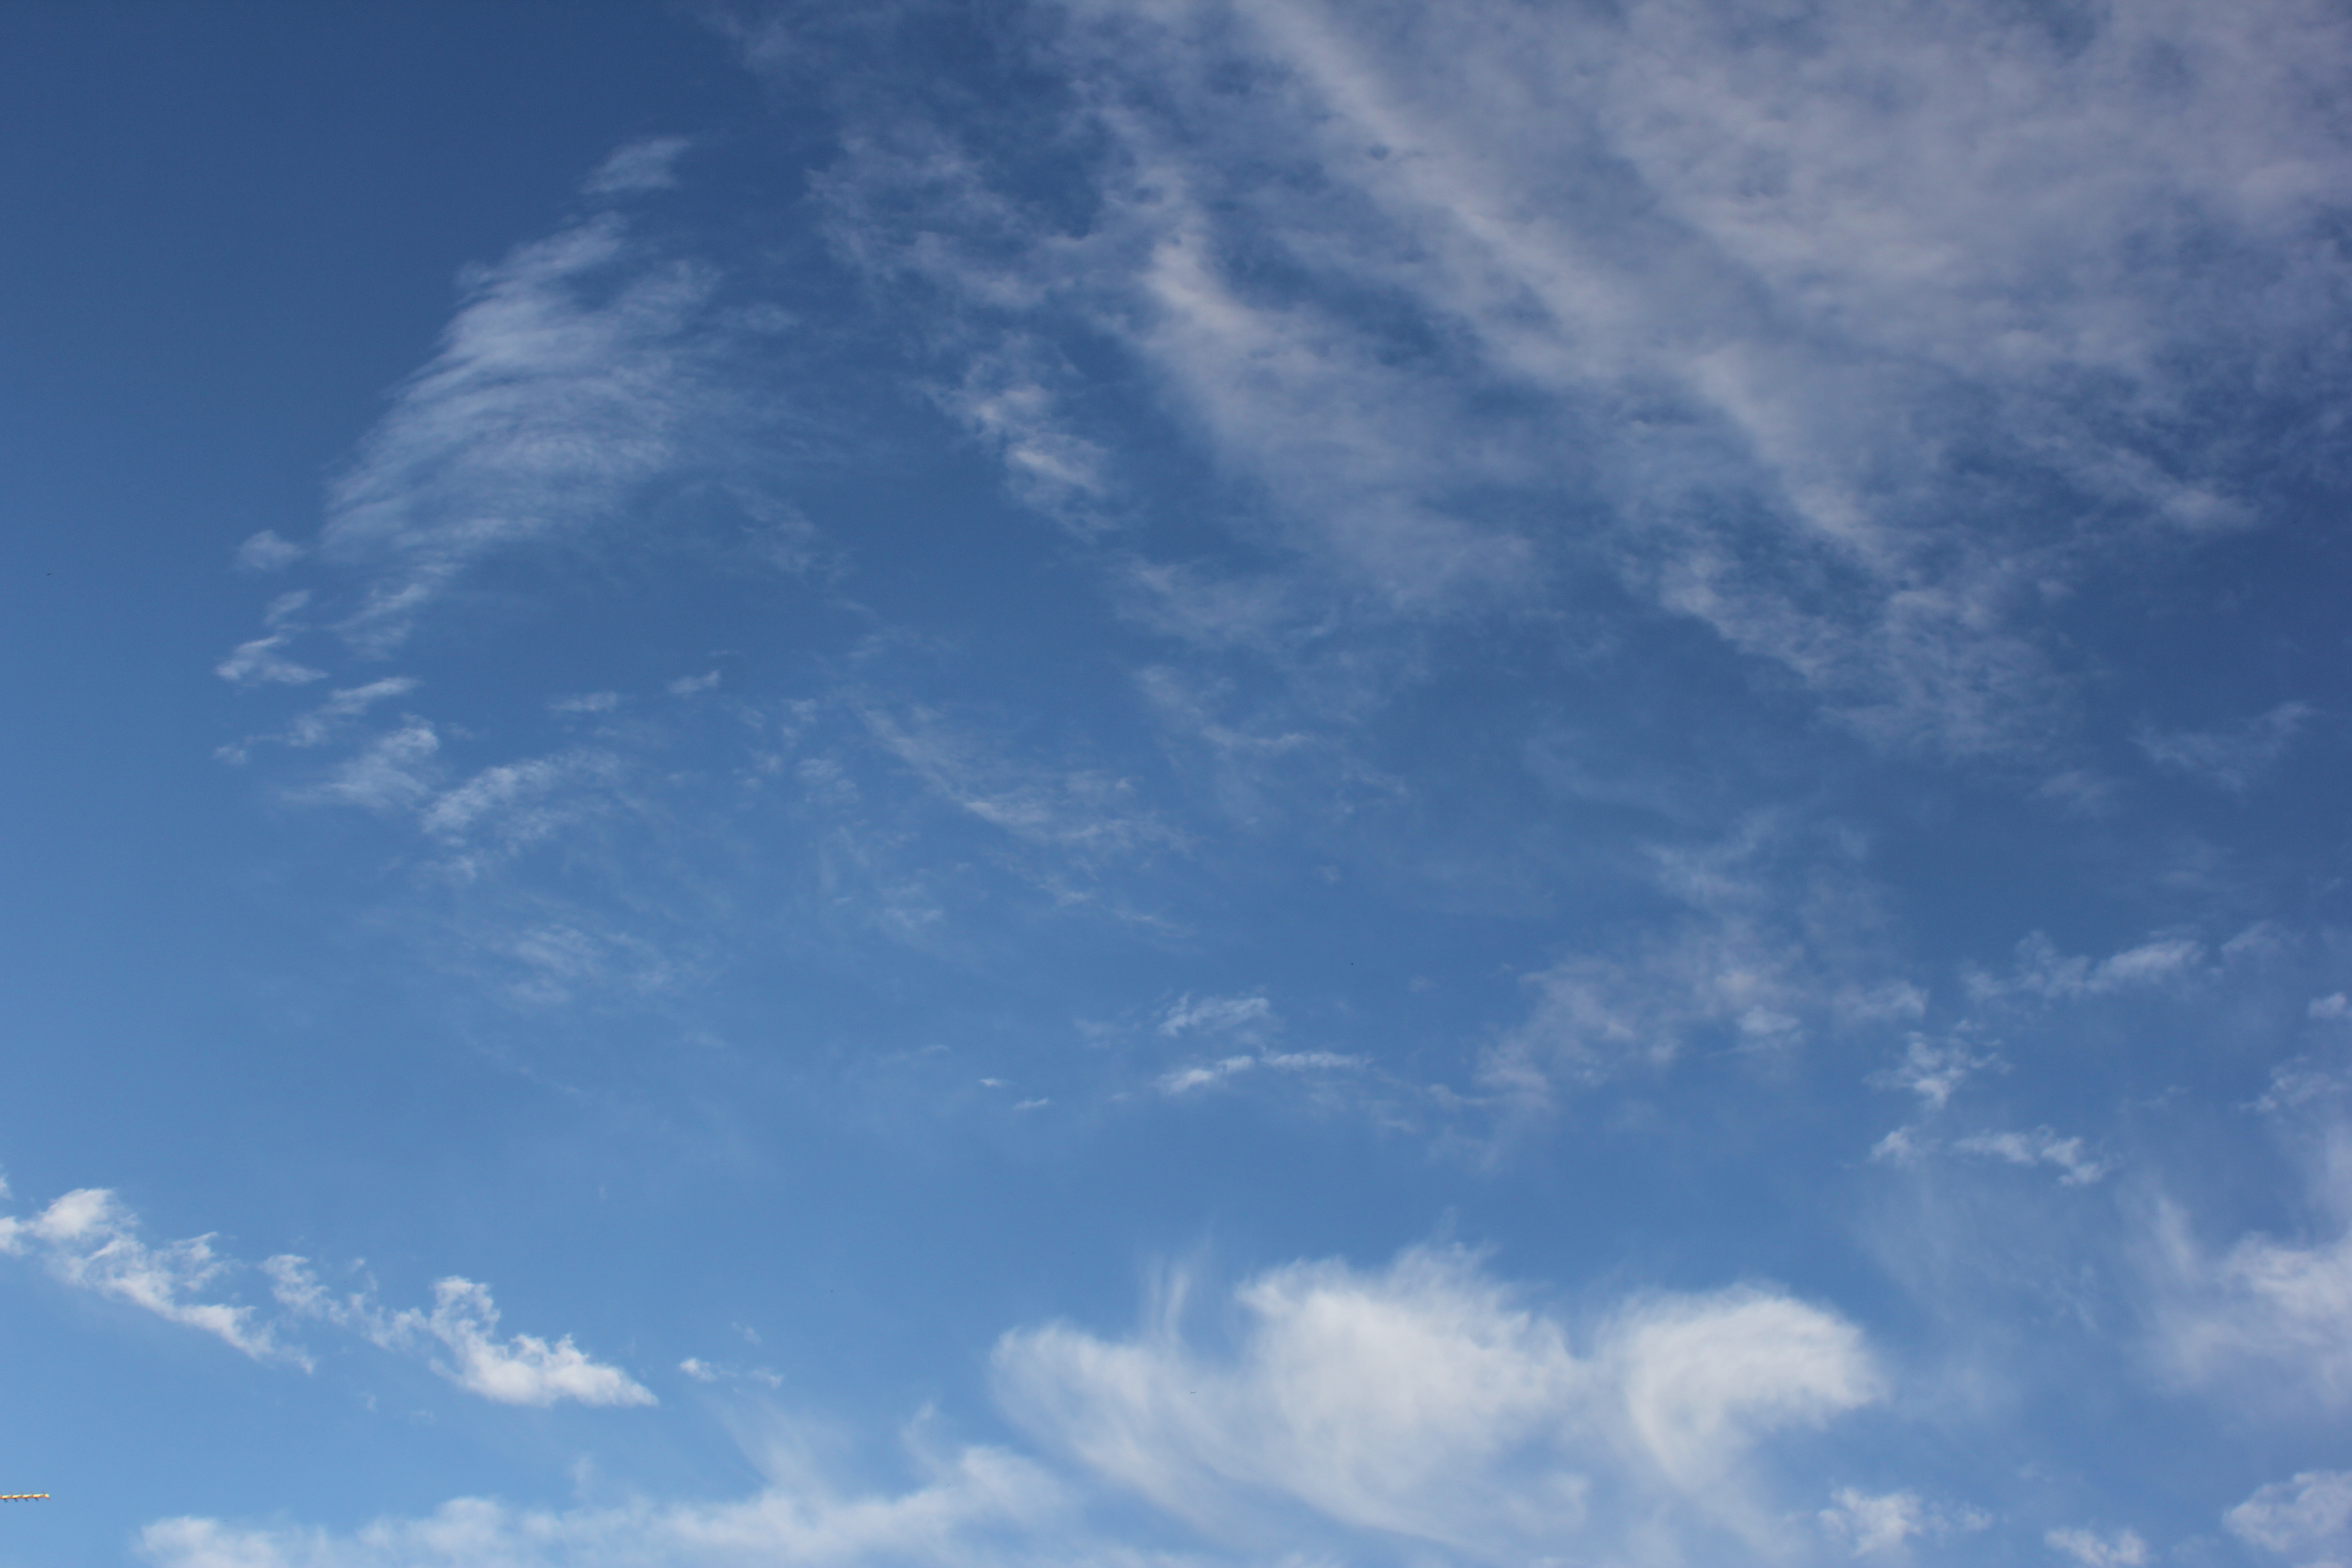
Cloud type: Cirrus